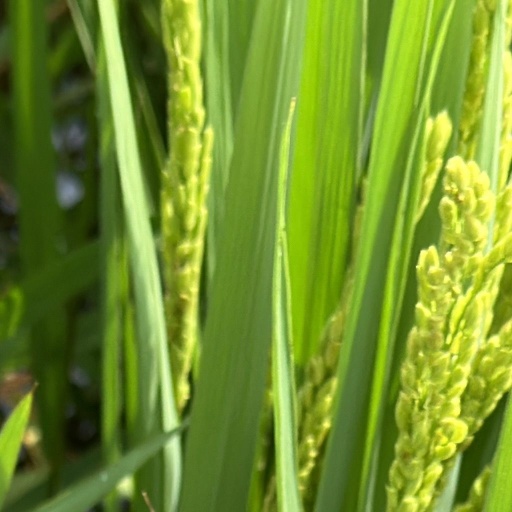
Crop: rice